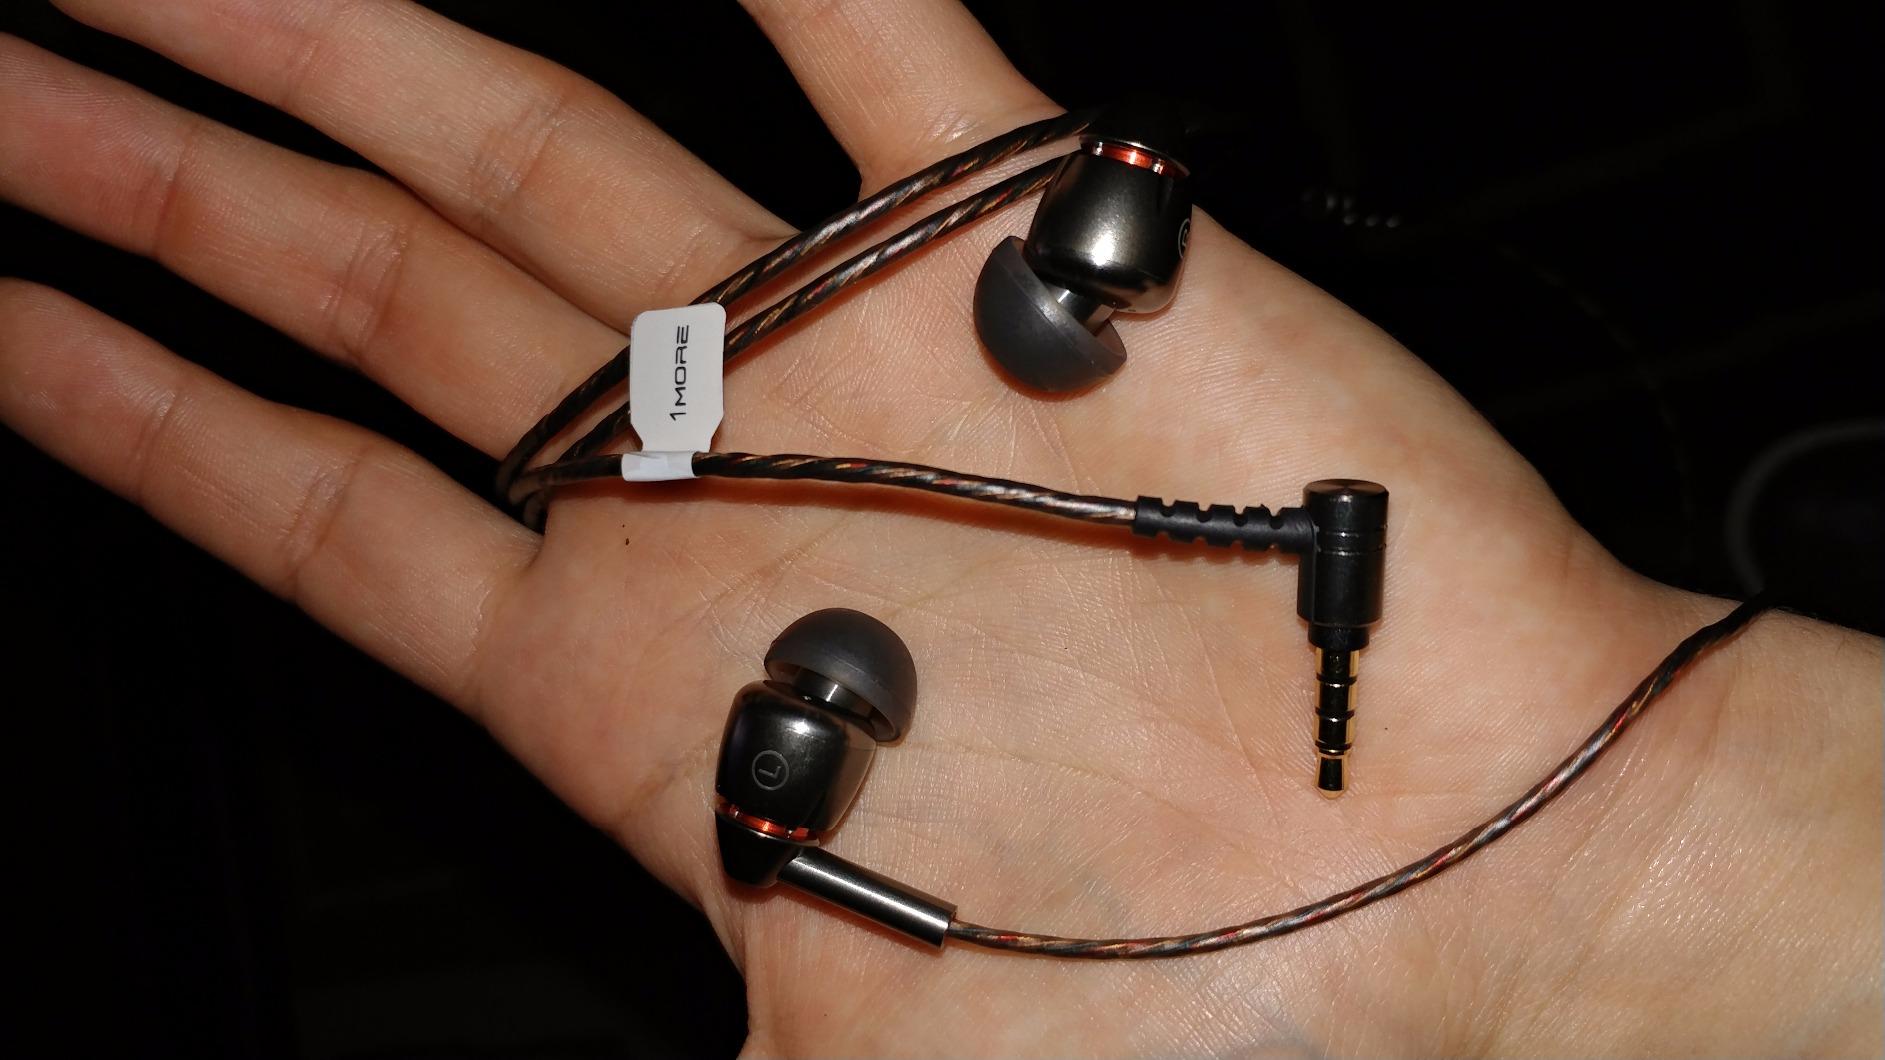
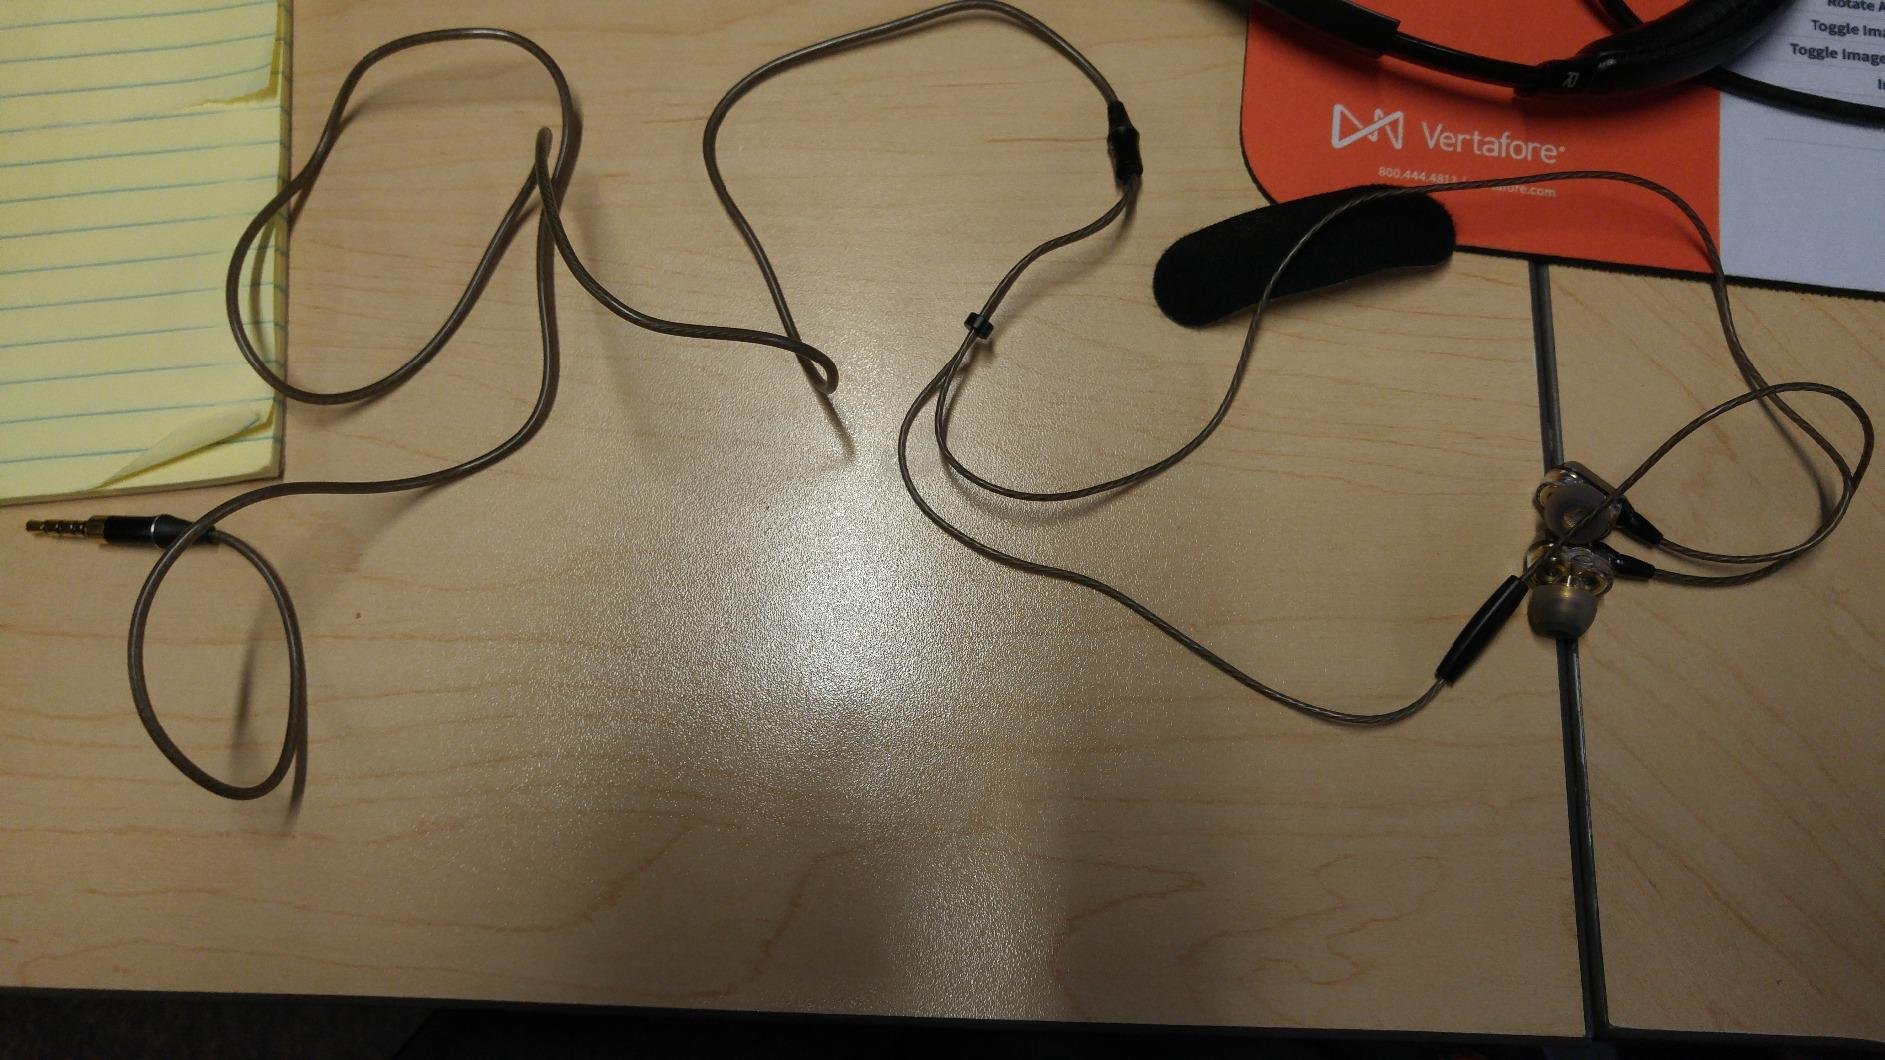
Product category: headphones
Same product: no